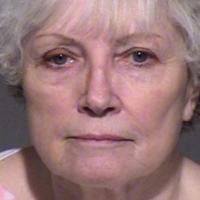
Age group: age 56-65